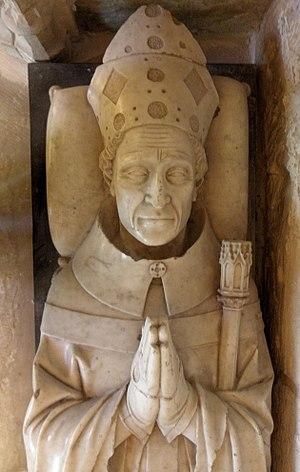
Tombeau de Jean de Marigny en la collégiale Notre-Dame-de-l'Assomption d' Écouis (27).
Jean de Marigny est un prélat français du Moyen Âge, qui fut également un homme de guerre et un homme d'État.